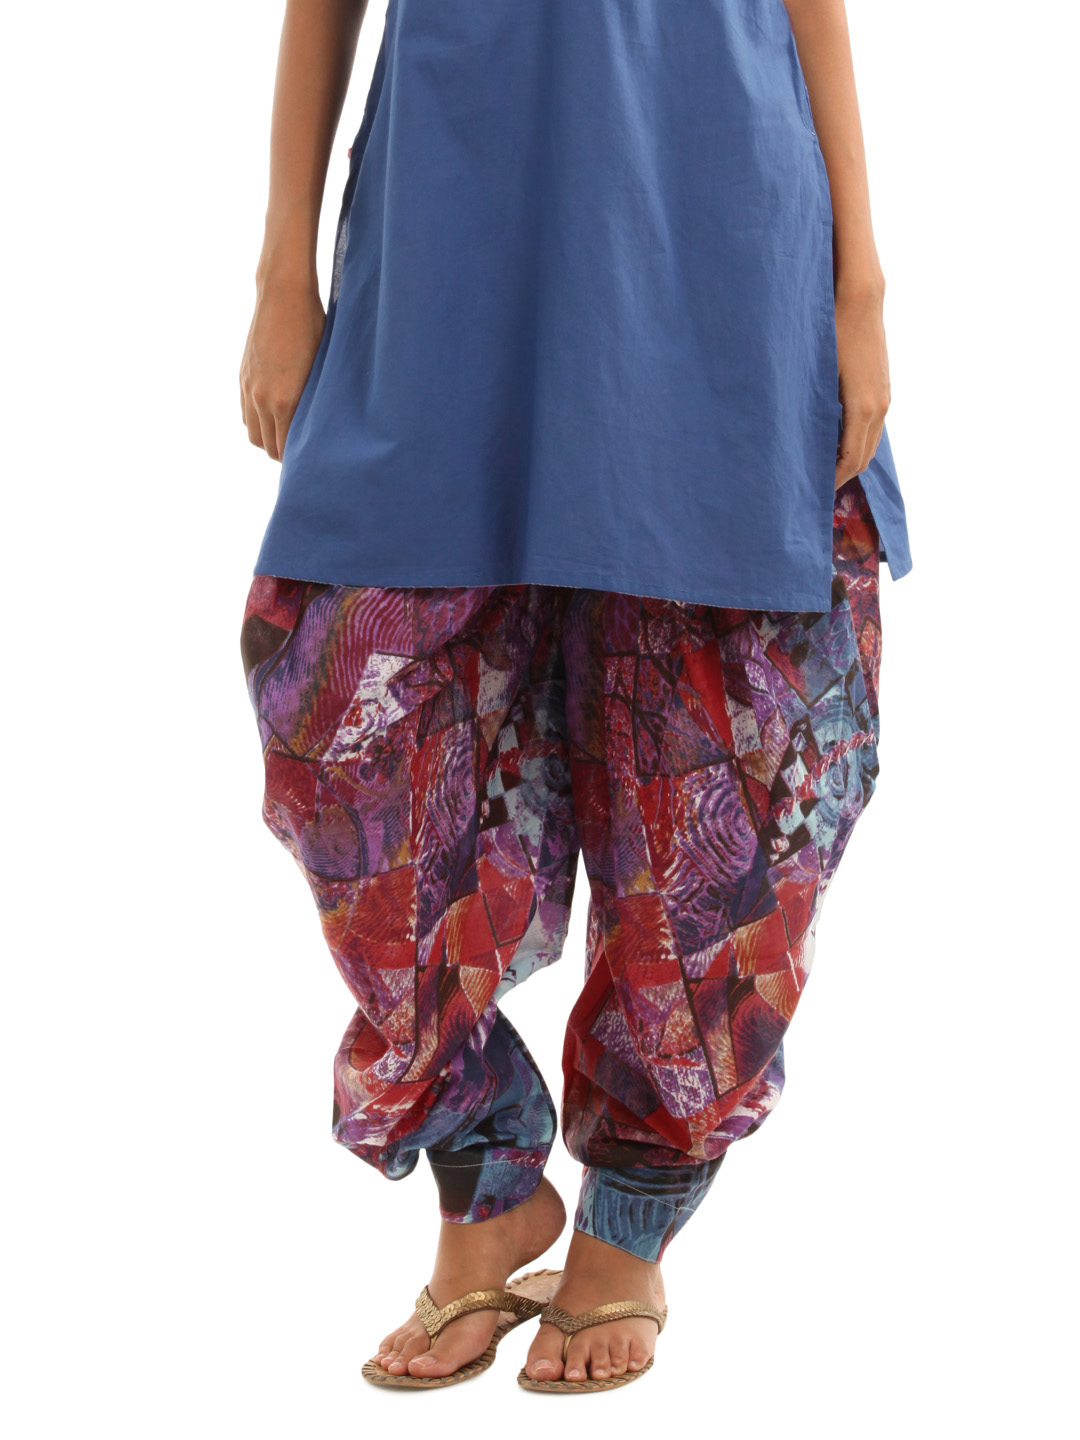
Shree Women Red & Blue Jodhpuri Salwar
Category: Apparel / Bottomwear / Salwar
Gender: Women
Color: Purple
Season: Fall 2012
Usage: Ethnic